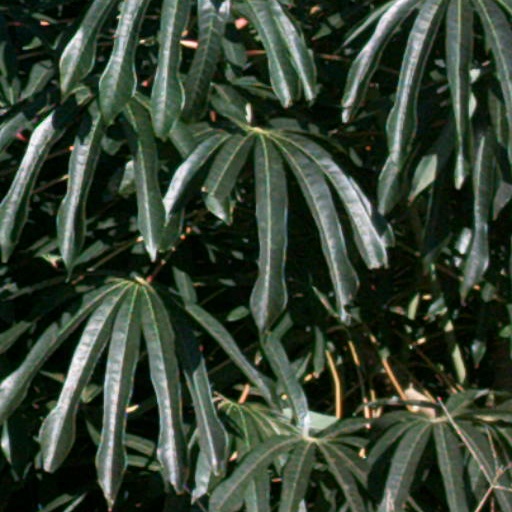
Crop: cassava